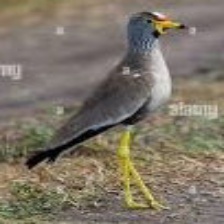
Species: WATTLED LAPWING
Scientific name: VANELLUS INDICUS